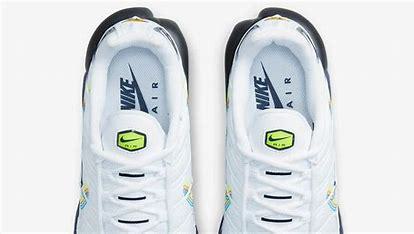
Brand: Nike
Model: Tuned 1 Essential